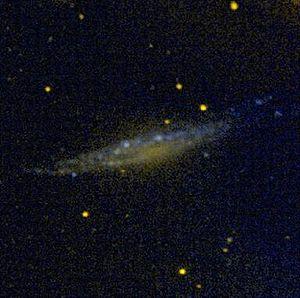
NGC 1055 est une galaxie spirale barrée vue par la tranche et située dans la constellation de la Baleine à environ 45 millions d'années-lumière de la Voie lactée. Elle a été découverte par l'astronome germano-britannique William Herschel en 1783. Son bulbe proéminant est traversé par une large et sombre bande de poussière.
Voici une liste de galaxies spirales notables, classée en fonction de leur nom, de la constellation hôte, de la magnitude apparente et de la classification morphologique des galaxies.